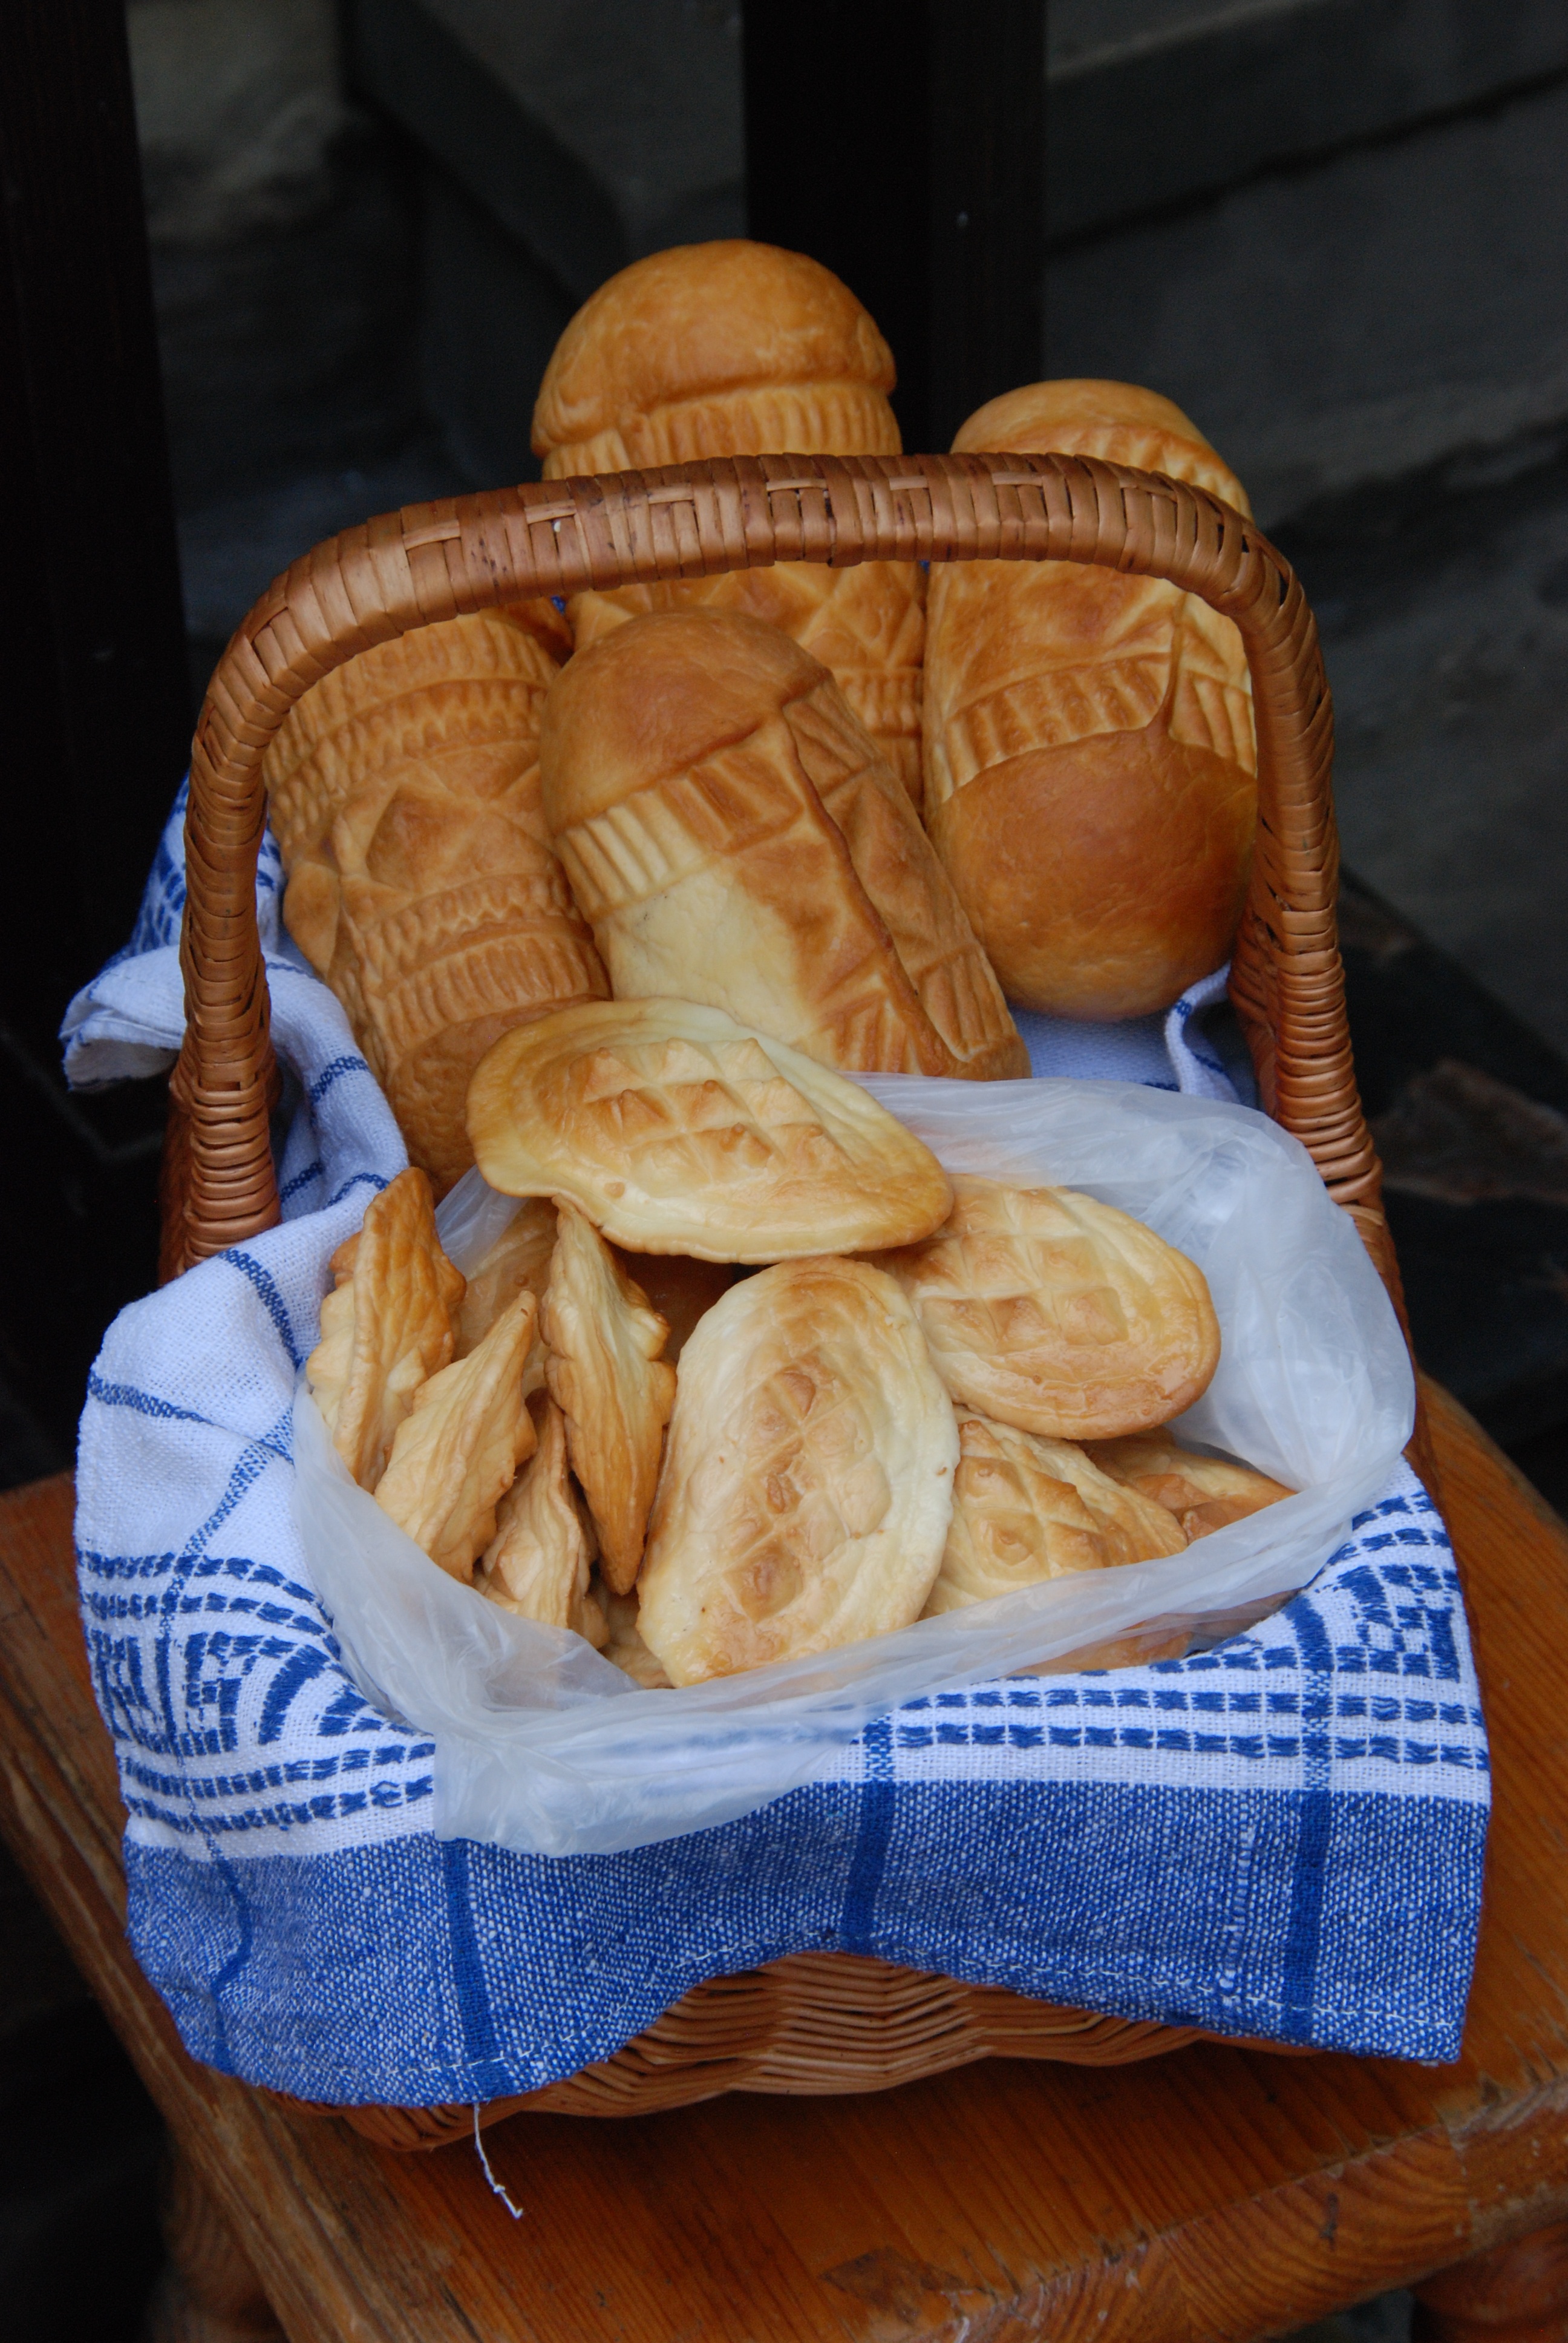
dish, meal, food, basket, baking, bread, bakery, cheese, poland, traditional, smoked, baked goods, junk food, sheep cheese